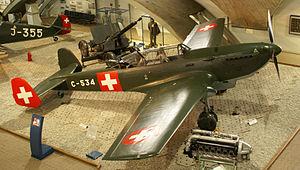
Les Forces aériennes suisses sont, avec les forces terrestres, l'une des deux branches des forces armées suisses.
Le C-3603-1 est un avion d'entraînement, de reconnaissance et d'attaque au sol suisse construit par EFW pendant la Seconde Guerre mondiale. Au total, sept versions du C-3603 ont pris l'air, dont certaines ne furent construites qu'en un seul exemplaire tandis que d'autres furent produites à plus de 100 exemplaires.